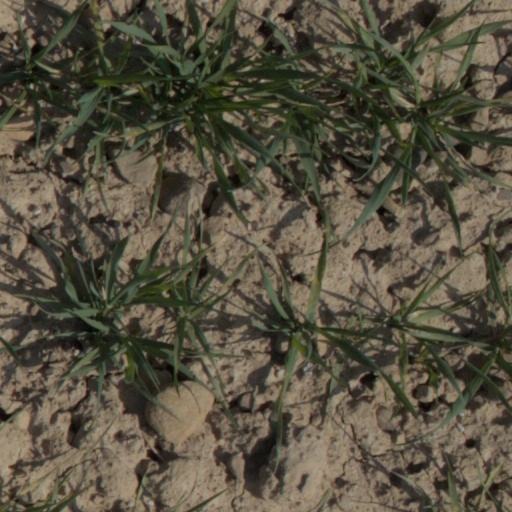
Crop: wheat